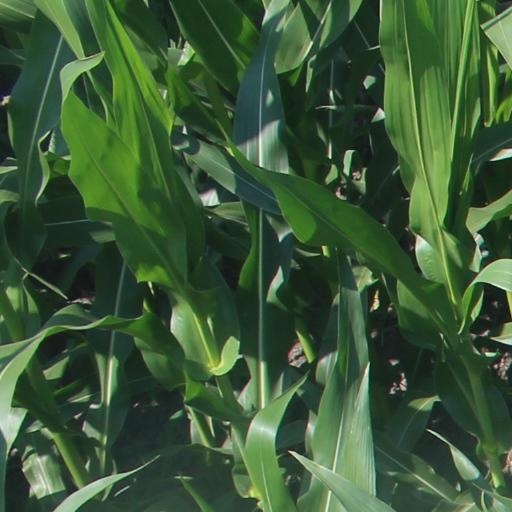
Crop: maize; corn